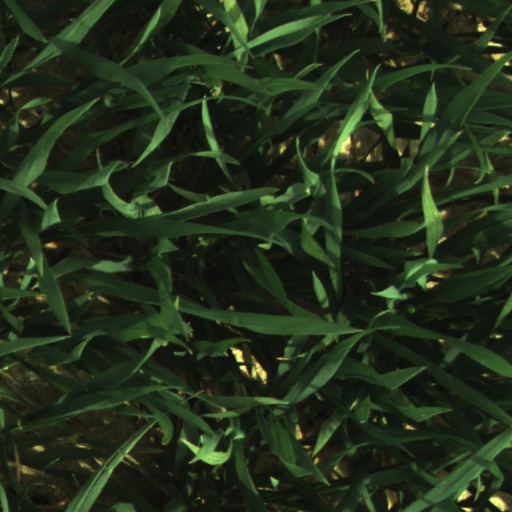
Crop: wheat